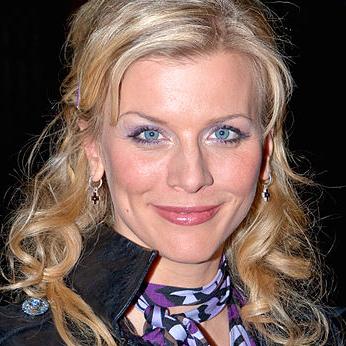
Age: 32